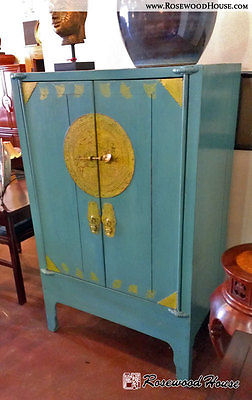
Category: cabinet